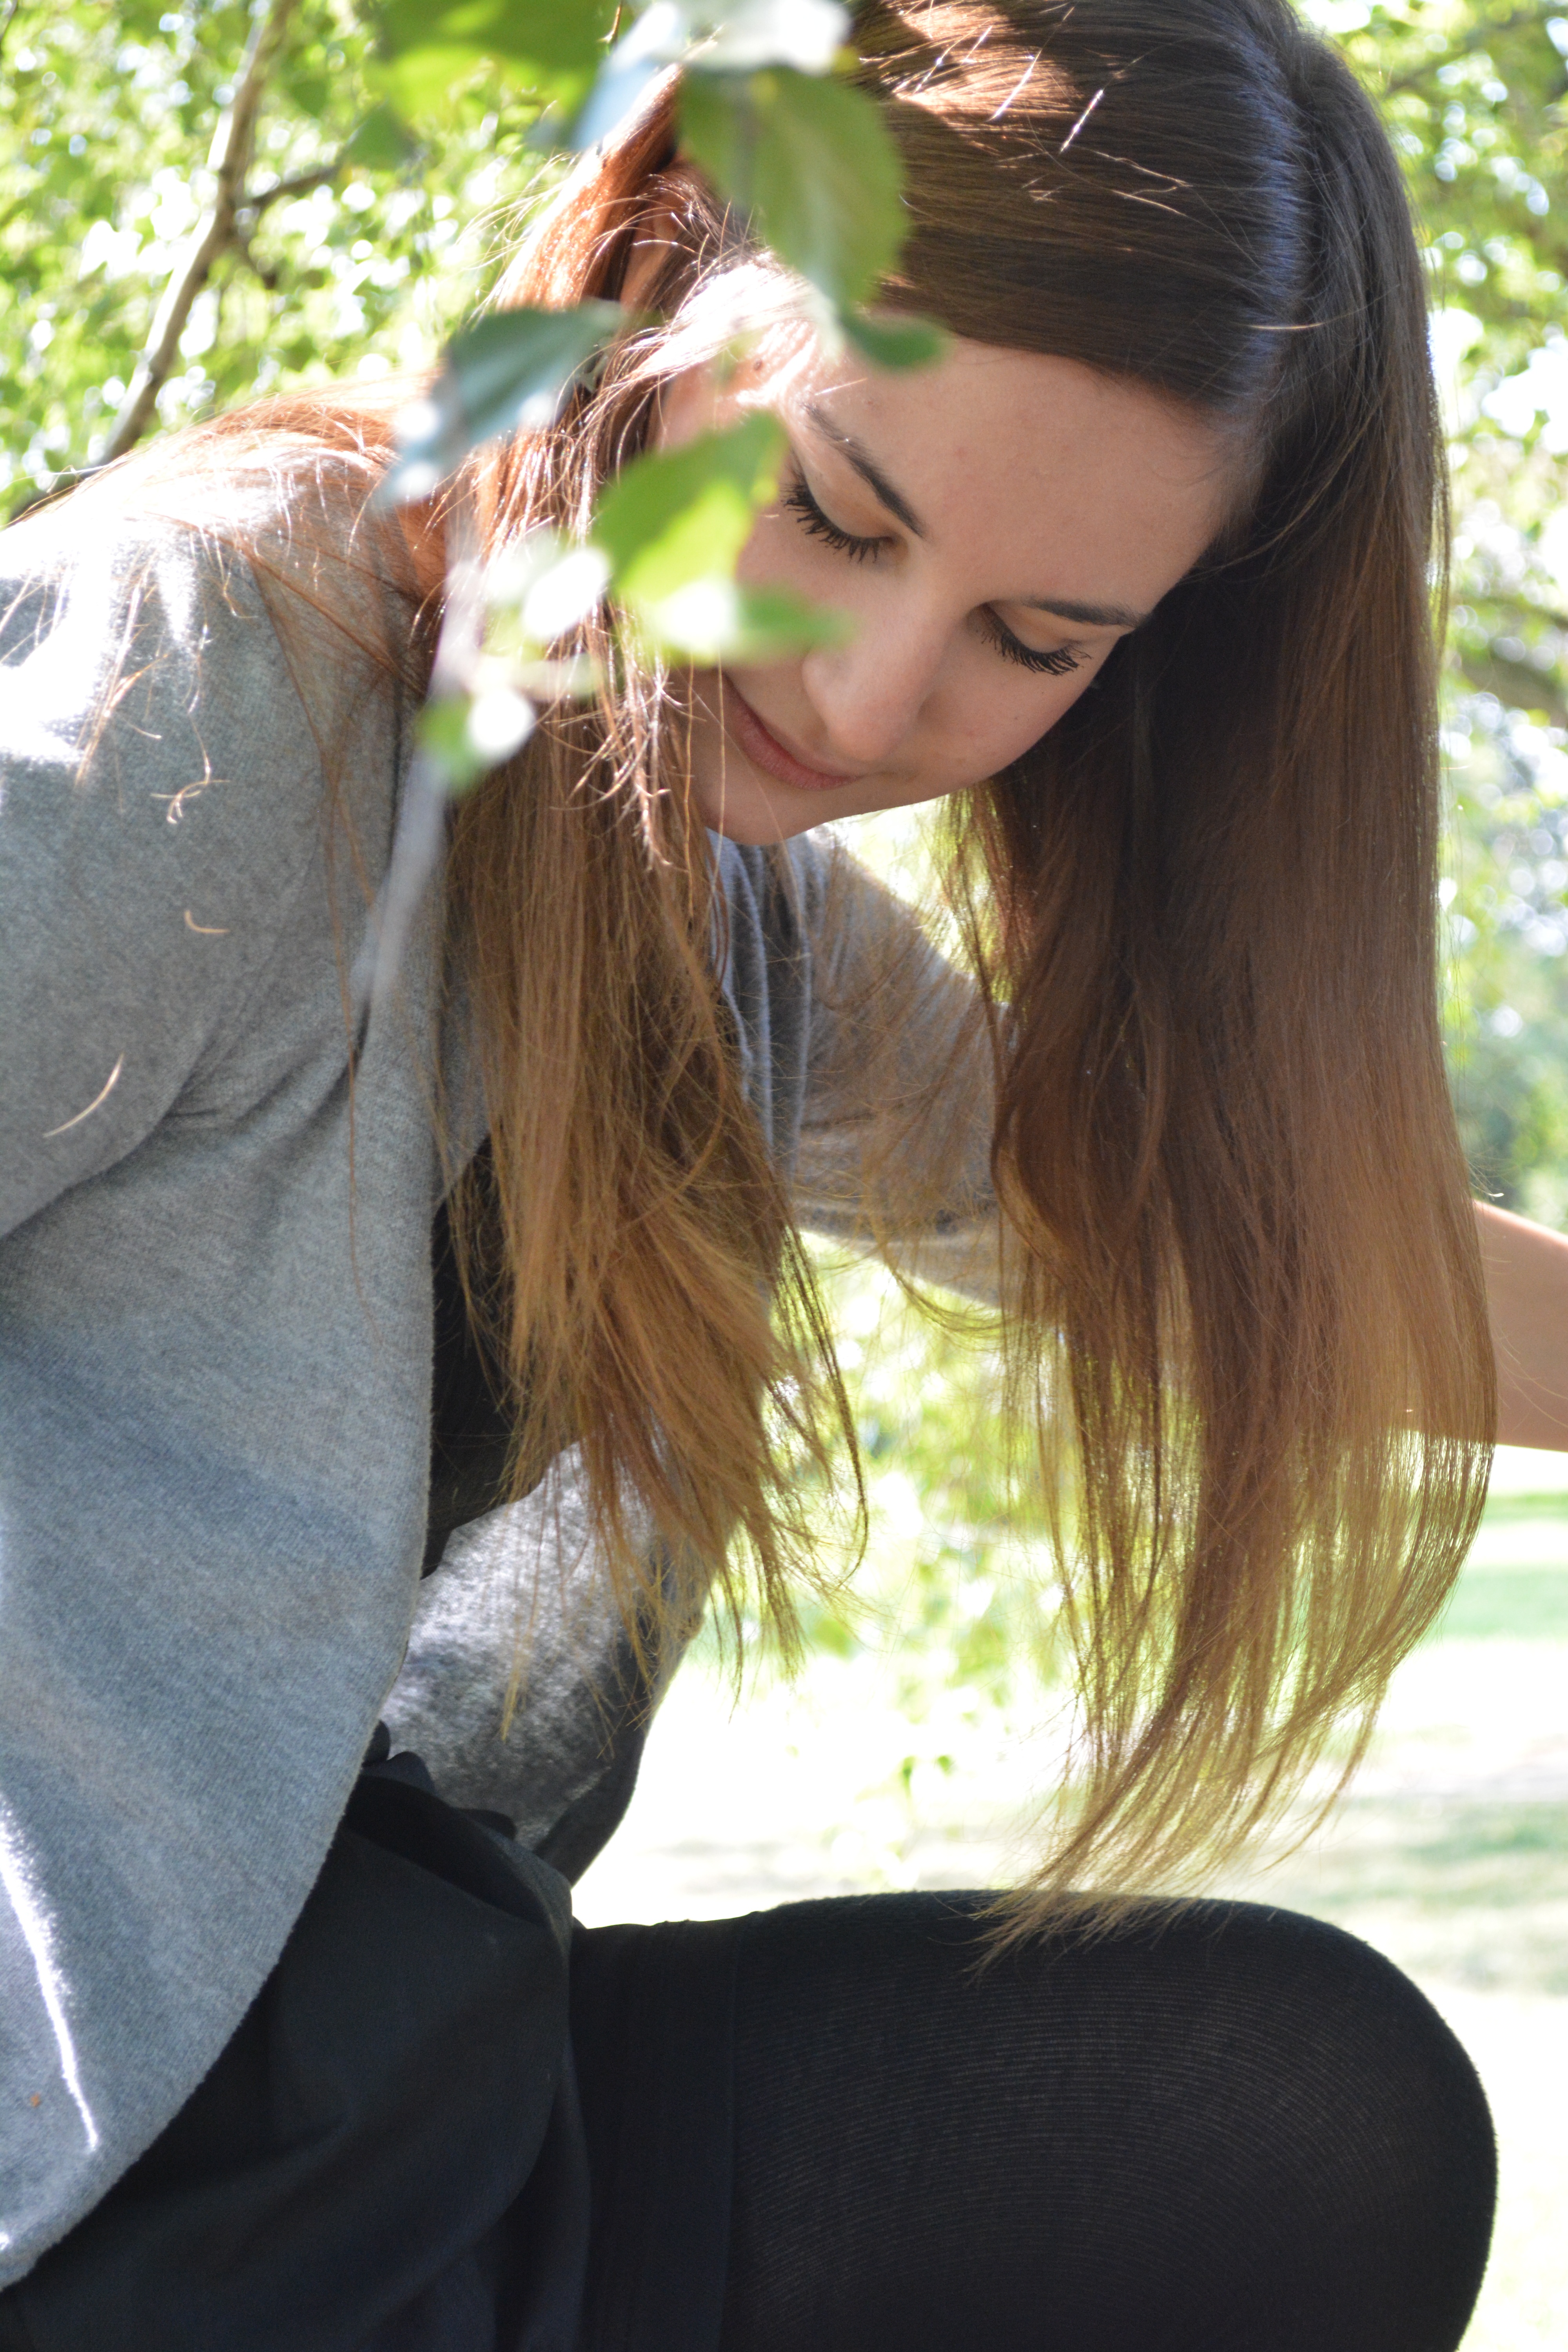
nature, person, girl, woman, hair, spring, human, fashion, clothing, lady, hairstyle, smile, teenager, long hair, dress, head, funny, beauty, joy, teen, interaction, photo shoot